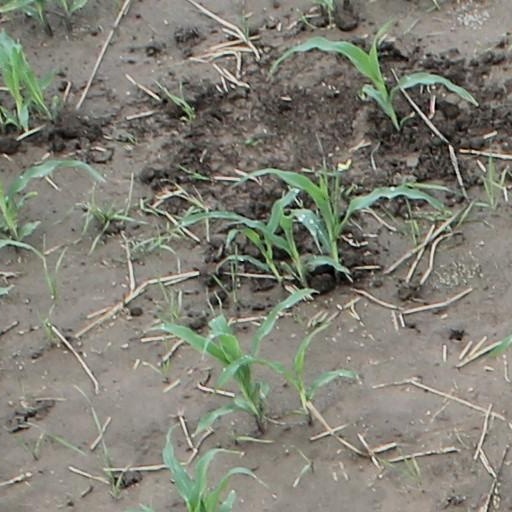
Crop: maize; corn